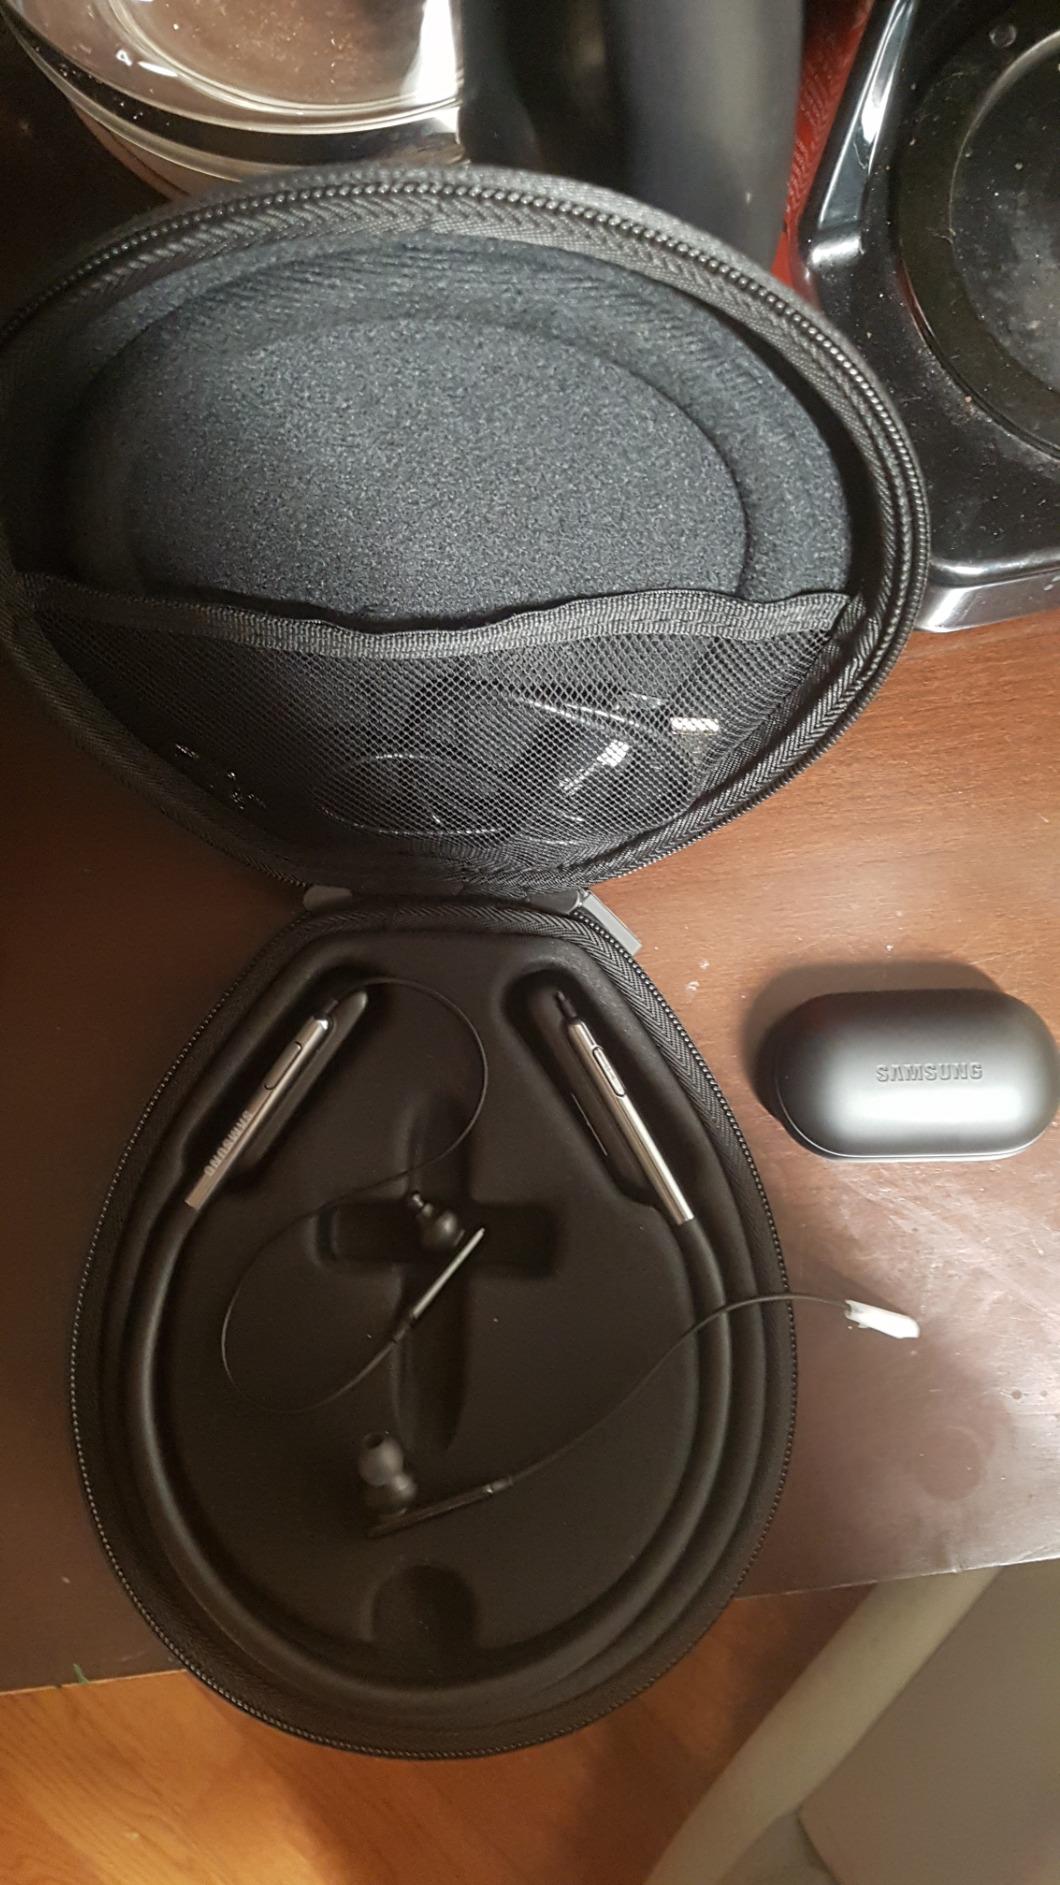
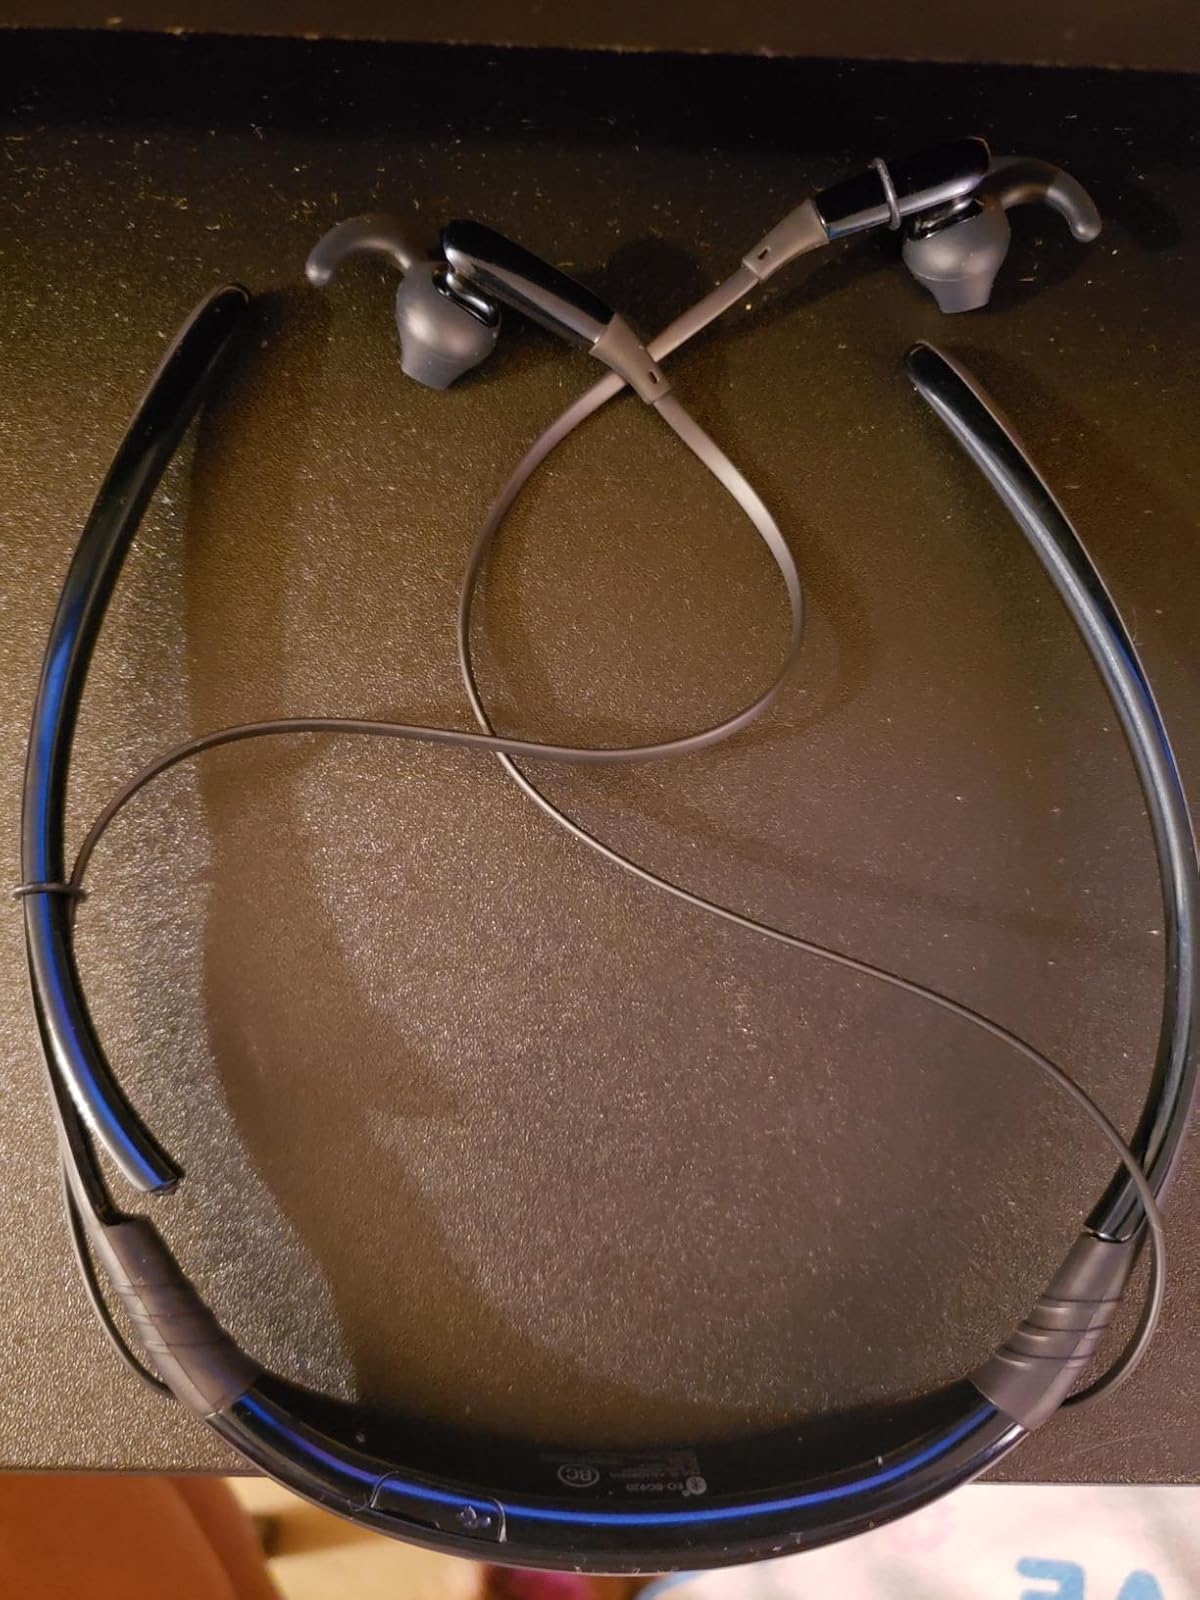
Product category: headphones
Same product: no